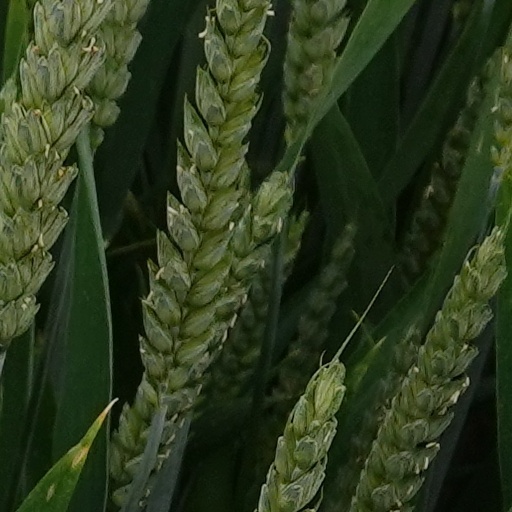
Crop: wheat